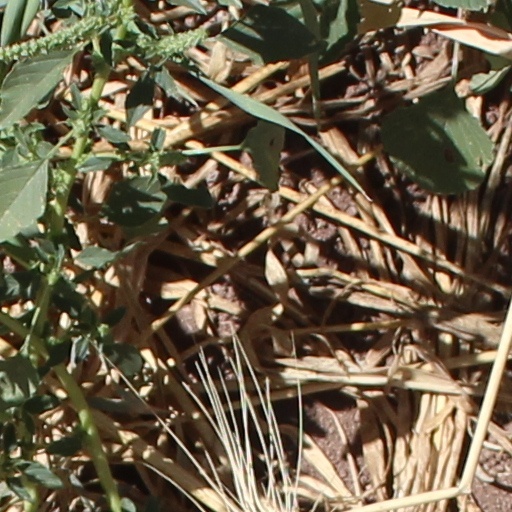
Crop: wheat